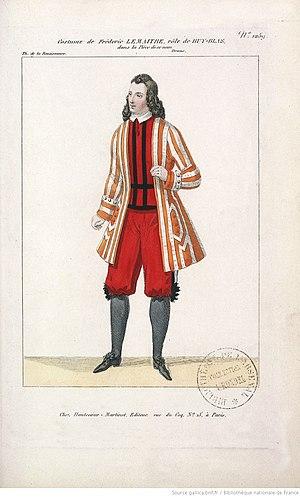
Titre
La relation maître-valet est une convention traditionnelle du théâtre de comédie qui joue sur les contrastes de la hiérarchie sociale, remontant à l'esclavage en Grèce antique et dans la Rome antique, adaptée plus tard à la domesticité à l'époque moderne, utilisée en Italie par la commedia dell'arte et dans le théâtre français par Molière, Marivaux, Beaumarchais, avec des résurgences jusque chez Bertolt Brecht. Dans la comédie et parfois dans la tragédie, le rôle du valet peut être celui du confident.